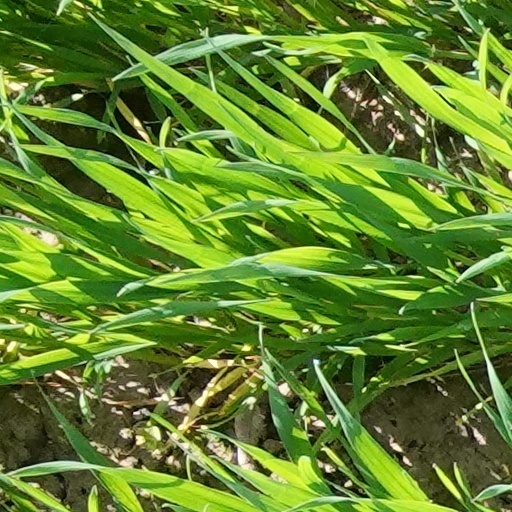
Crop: wheat